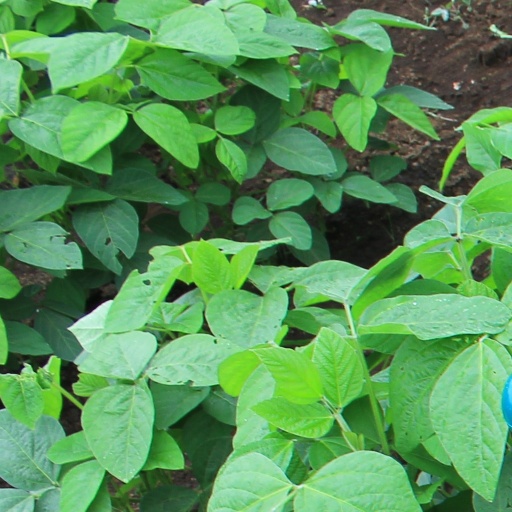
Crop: soybean